Tadeu (footballer, born 1992)

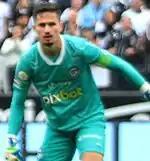
Tadeu with Goiás in 2022

Returning to "AFE" for the 2019 campaign, Tadeu was again a regular starter for the club before joining Goiás of the Série A on 4 April 2019, on loan until December. He made his top tier debut on 28 April, starting in a 1–0 away defeat of Fluminense.